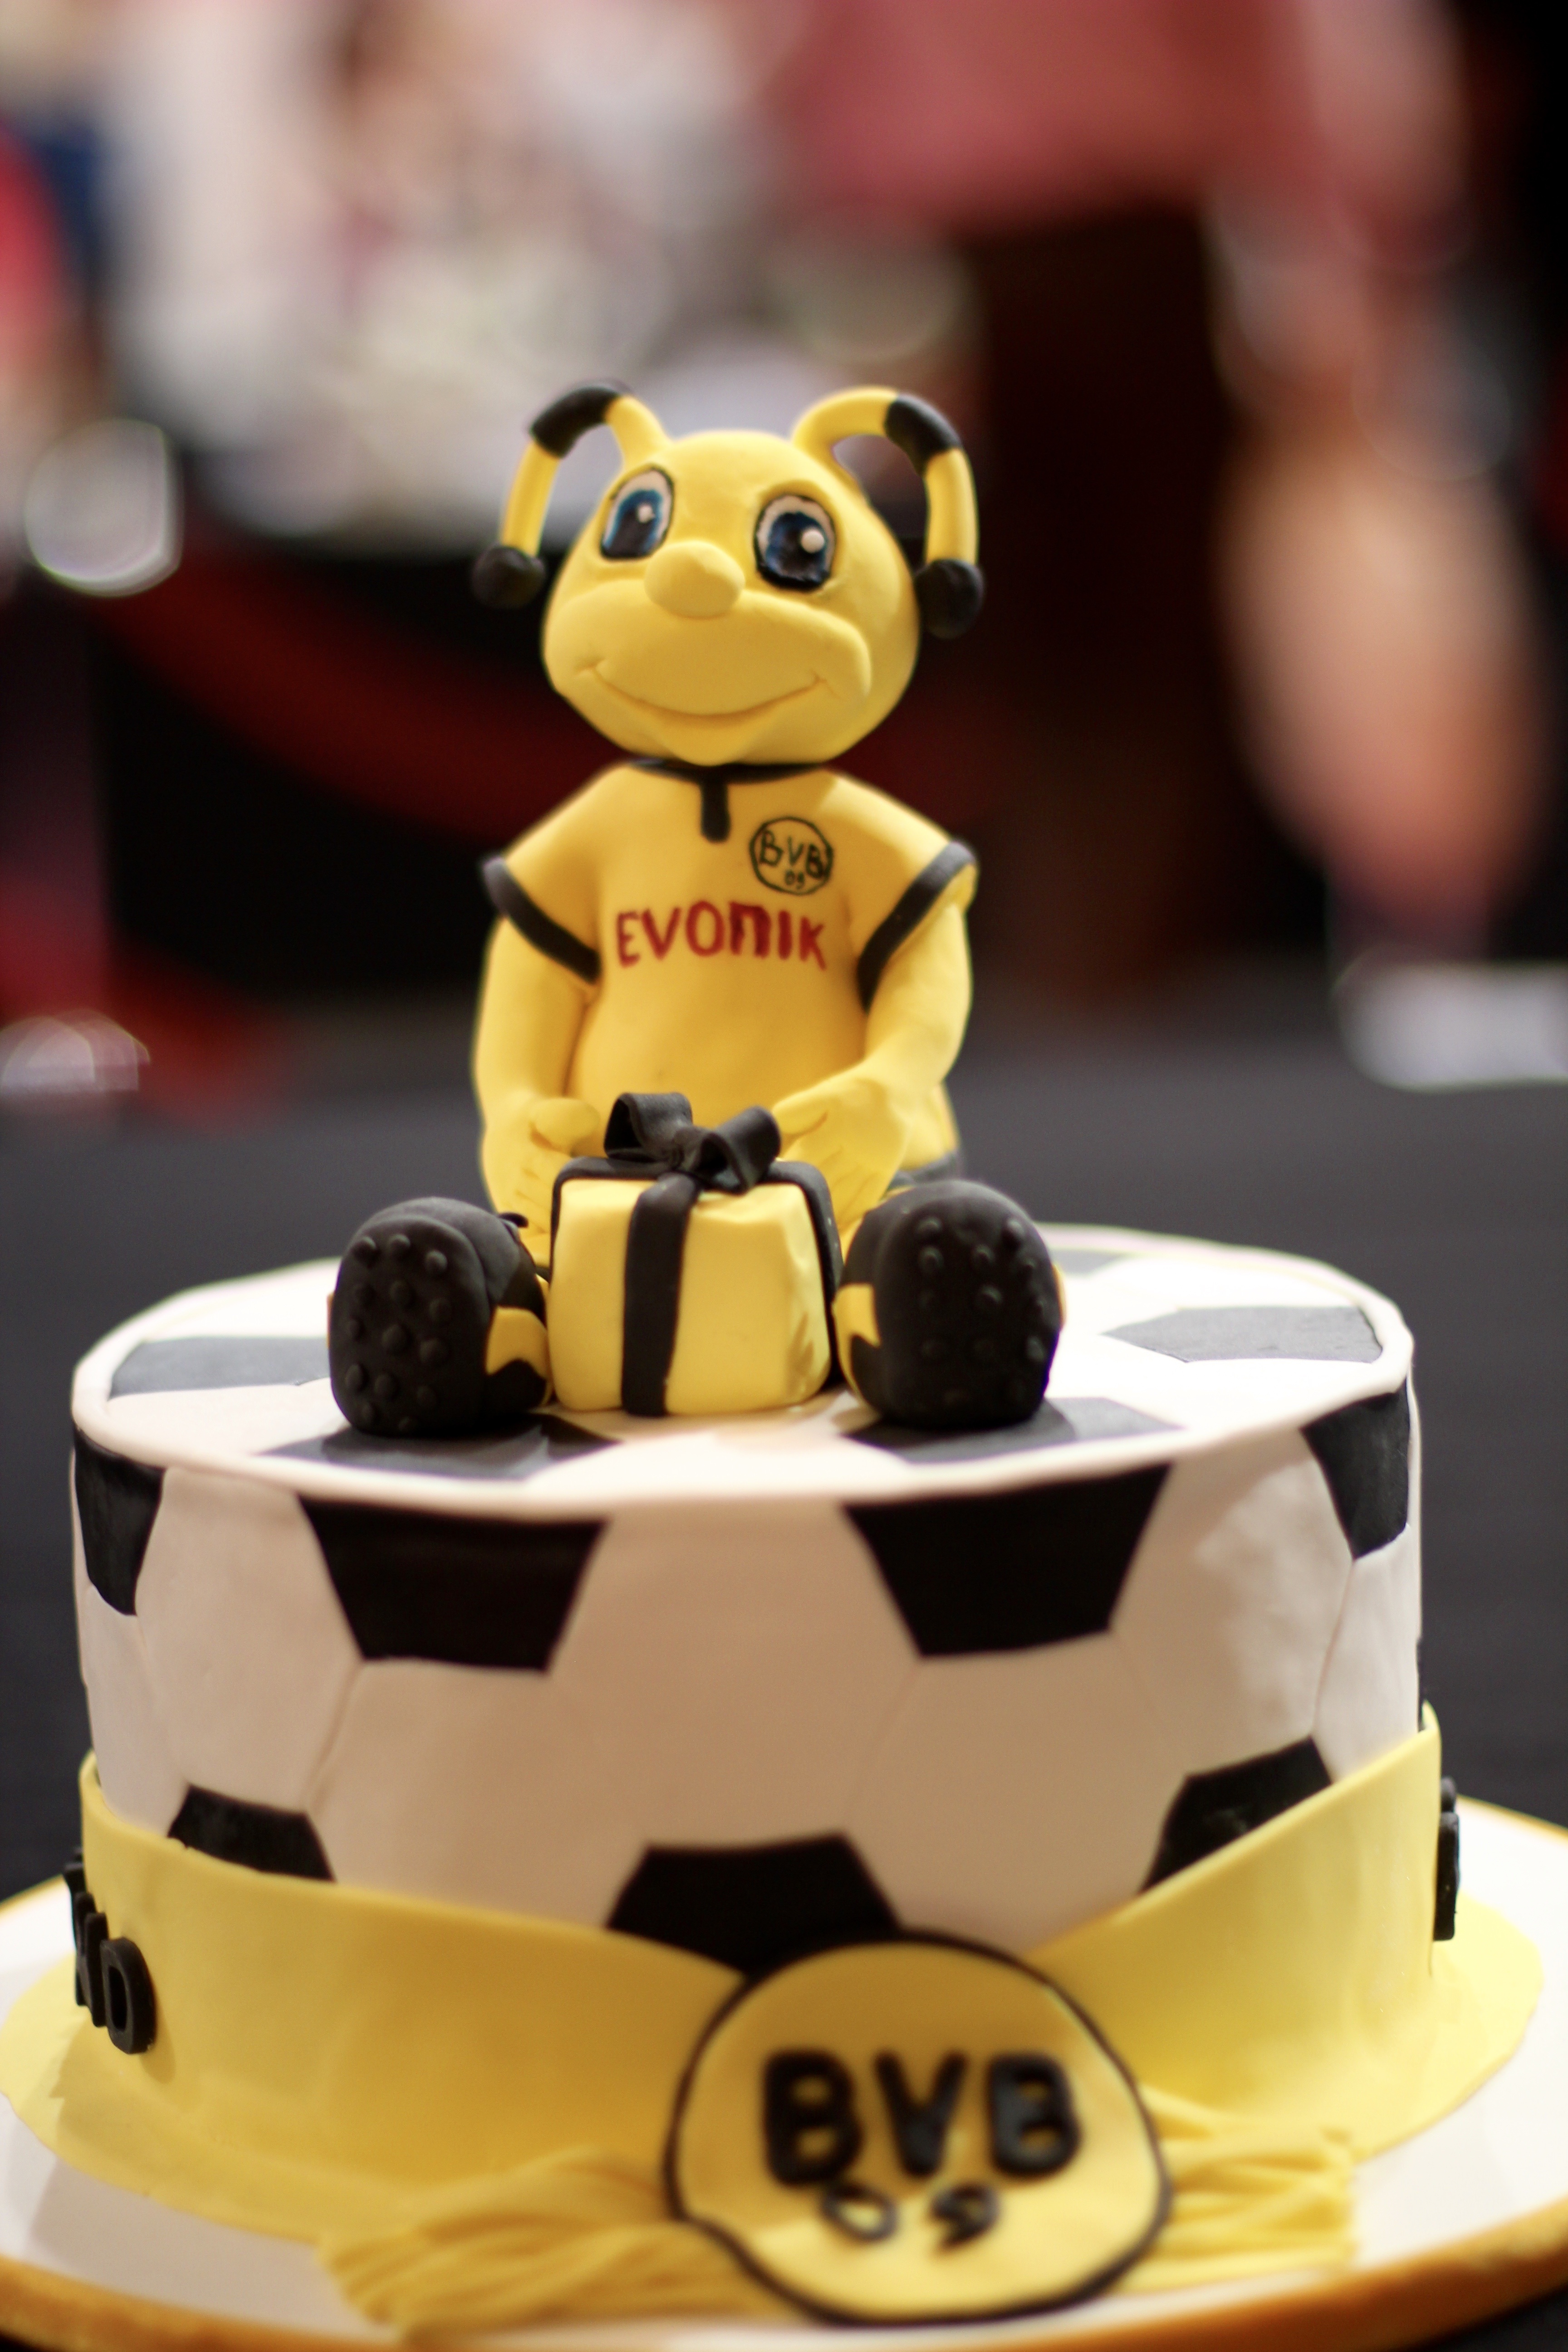
food, yellow, football, dessert, cake, birthday cake, mascot, dortmund, fans, baked goods, emma, black yellow, football fans, bvb 09, borussia, cake decorating